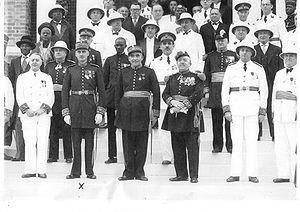
Réunion de gouverneurs devant le Musée des Colonies, à Paris. Léon Geismar se trouve sous la croix.
Léon Geismar est un haut fonctionnaire français, administrateur colonial, gouverneur général de l'Afrique-Occidentale française.